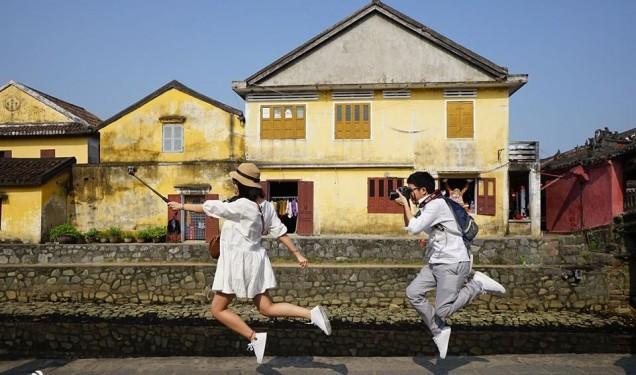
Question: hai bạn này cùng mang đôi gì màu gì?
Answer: màu trắng